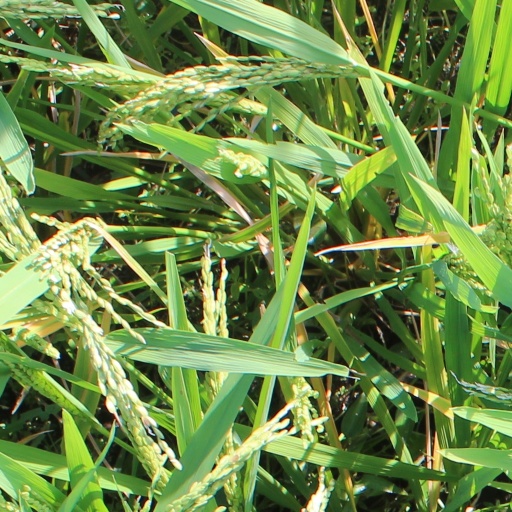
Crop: rice